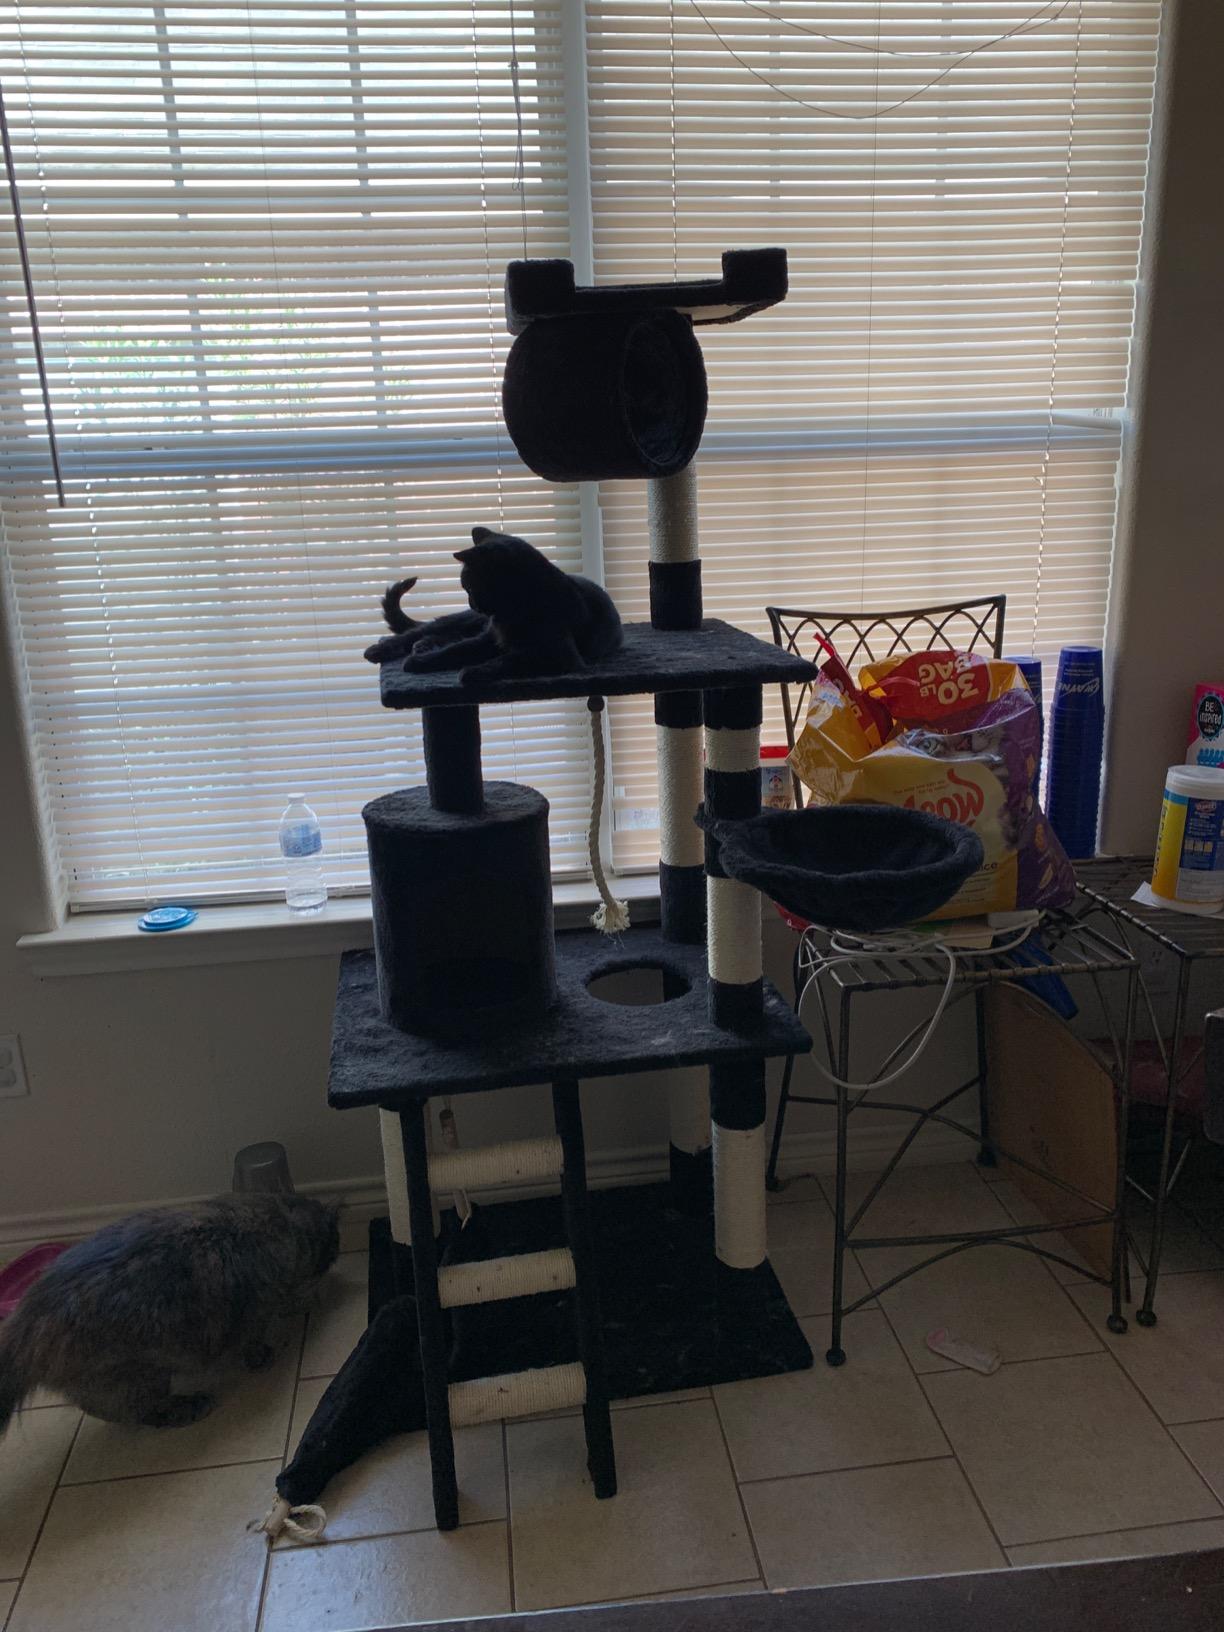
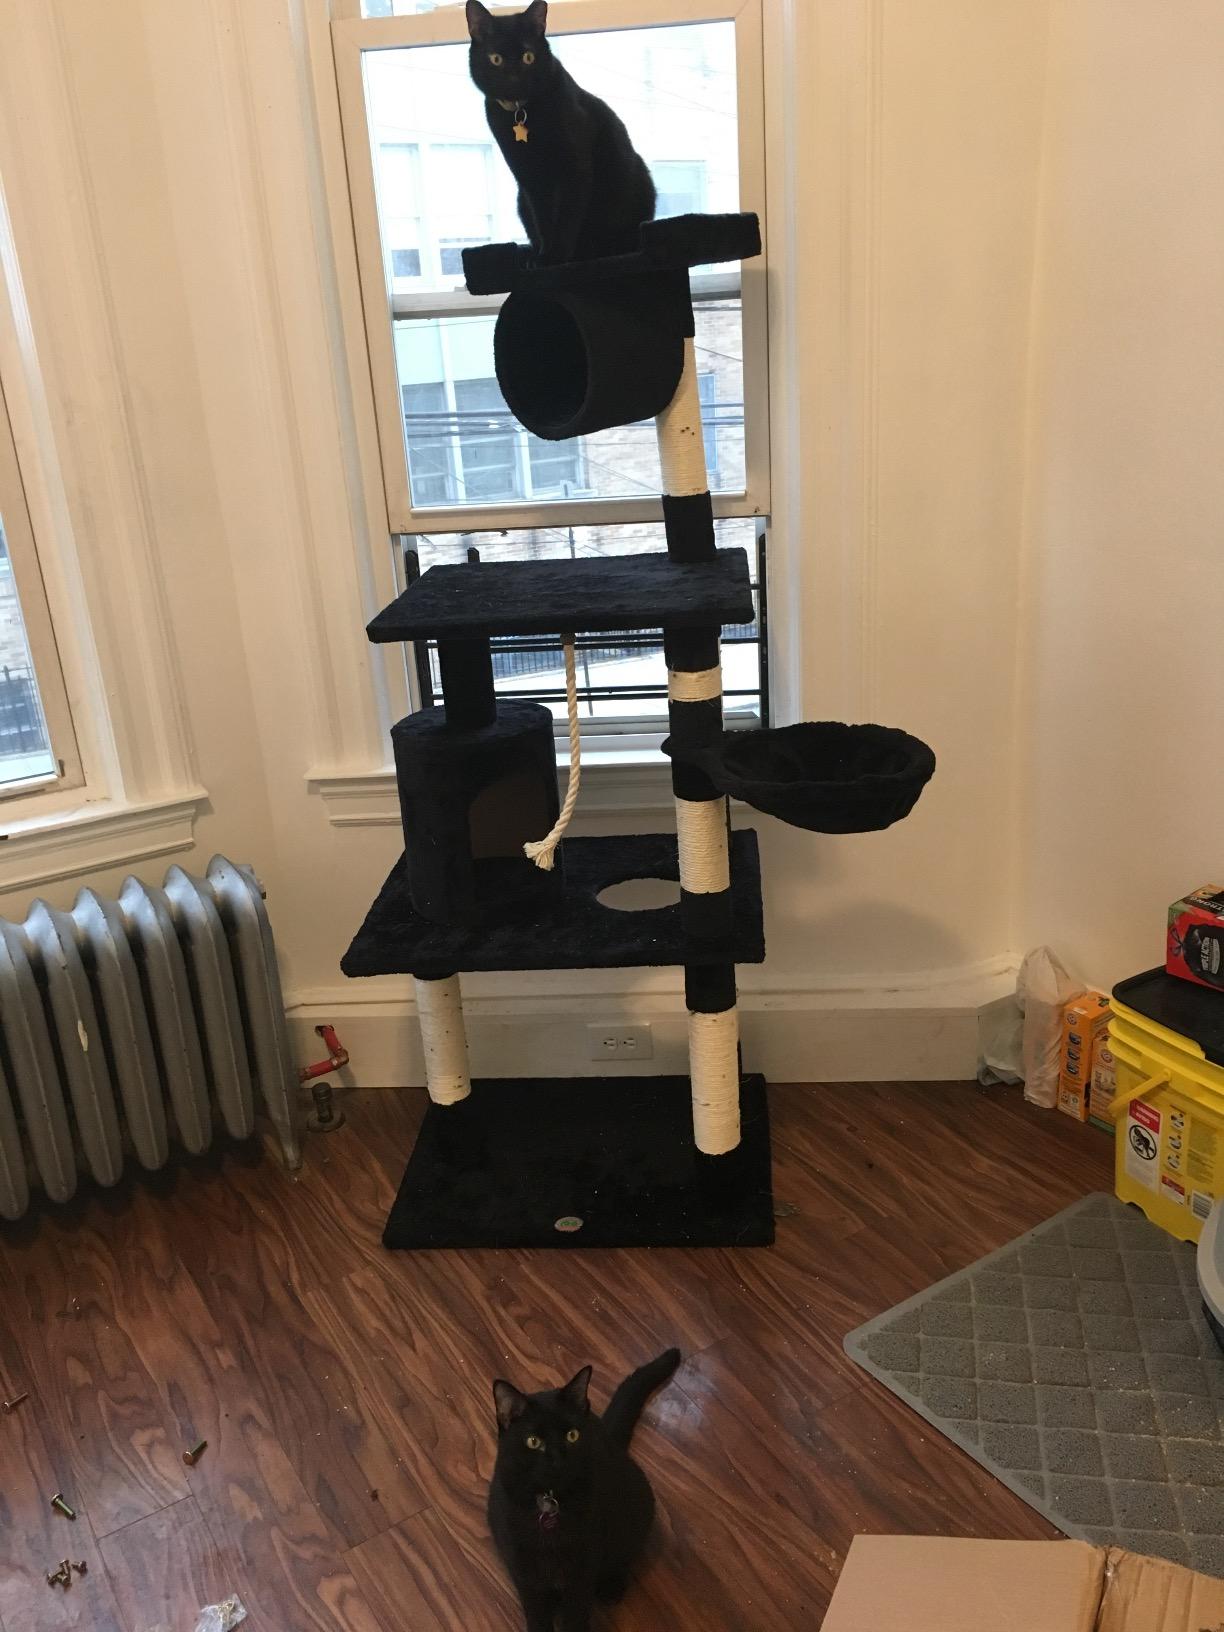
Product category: items_cat tree
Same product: yes